Yousof Safvat

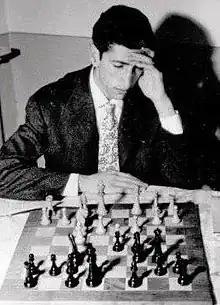
Yousof Safvat in 1960s

Yousof (Younnus, Younus) Safvat (15 February 1940 in Tehran – 29 January 2003 in Tehran) was an Iranian chess player. He was the first official chess champion and national master of Iran.